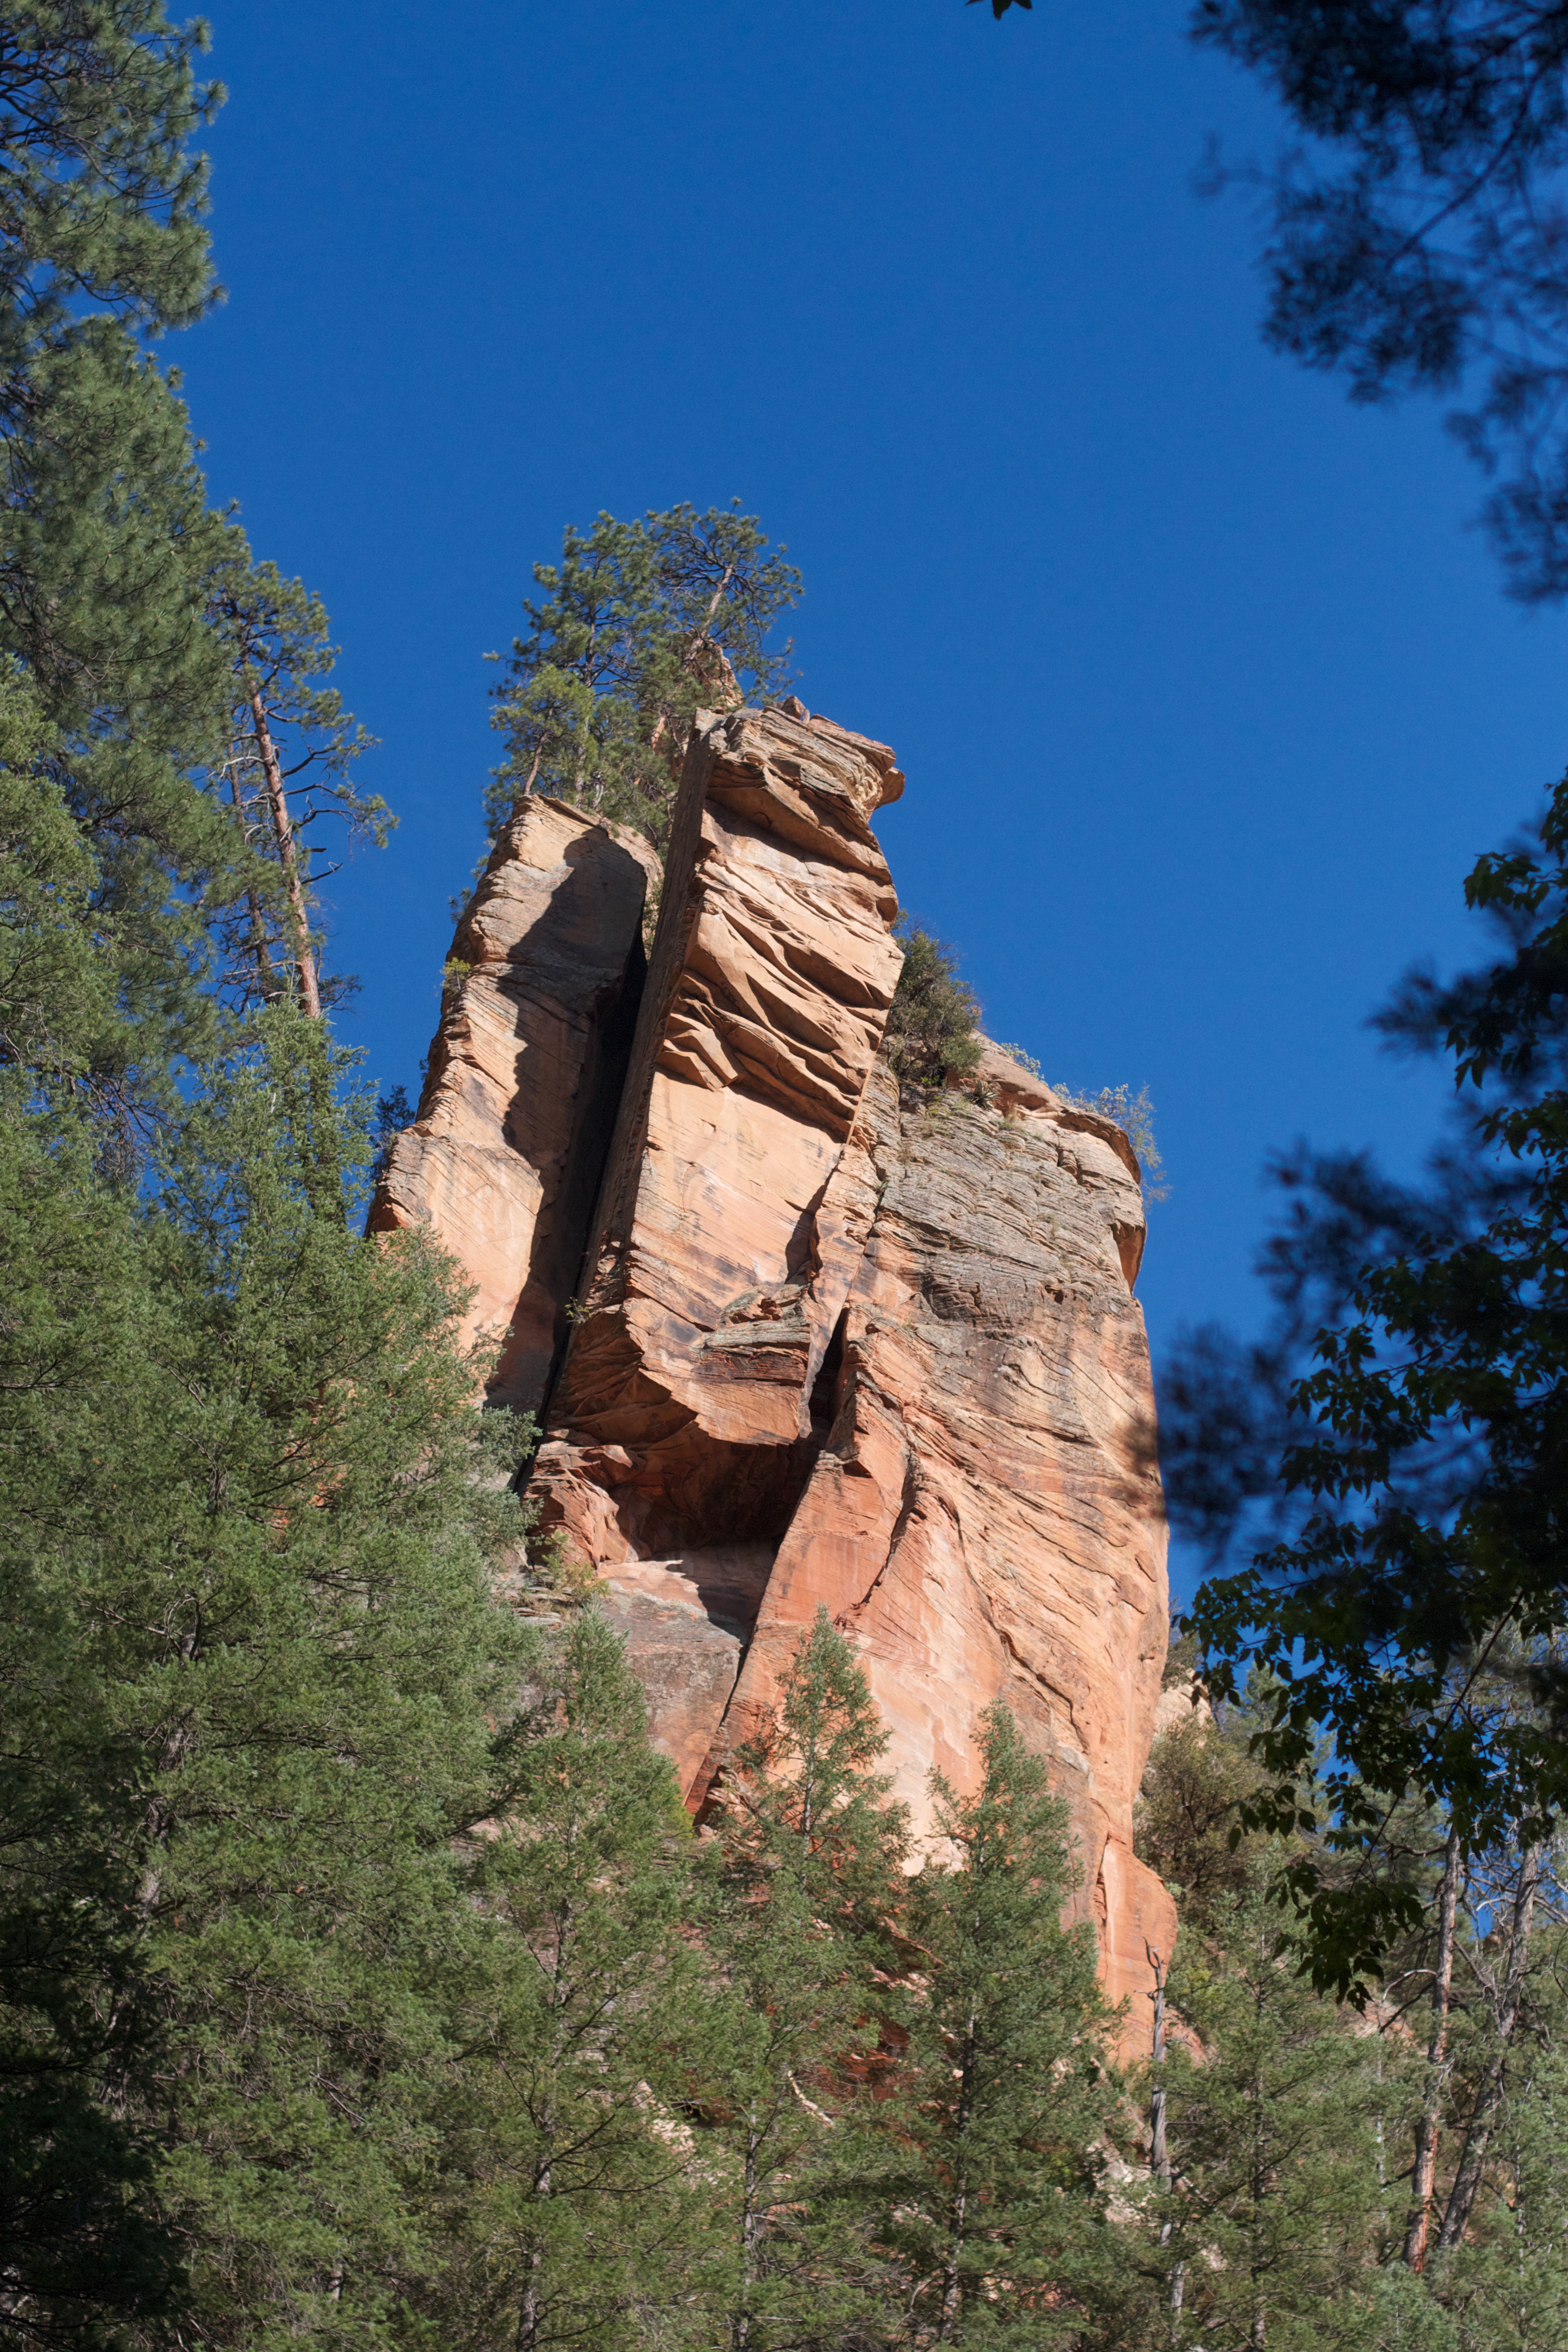
tree, rock, wilderness, mountain, trail, adventure, formation, cliff, arch, park, canyon, terrain, national park, geology, woody plant